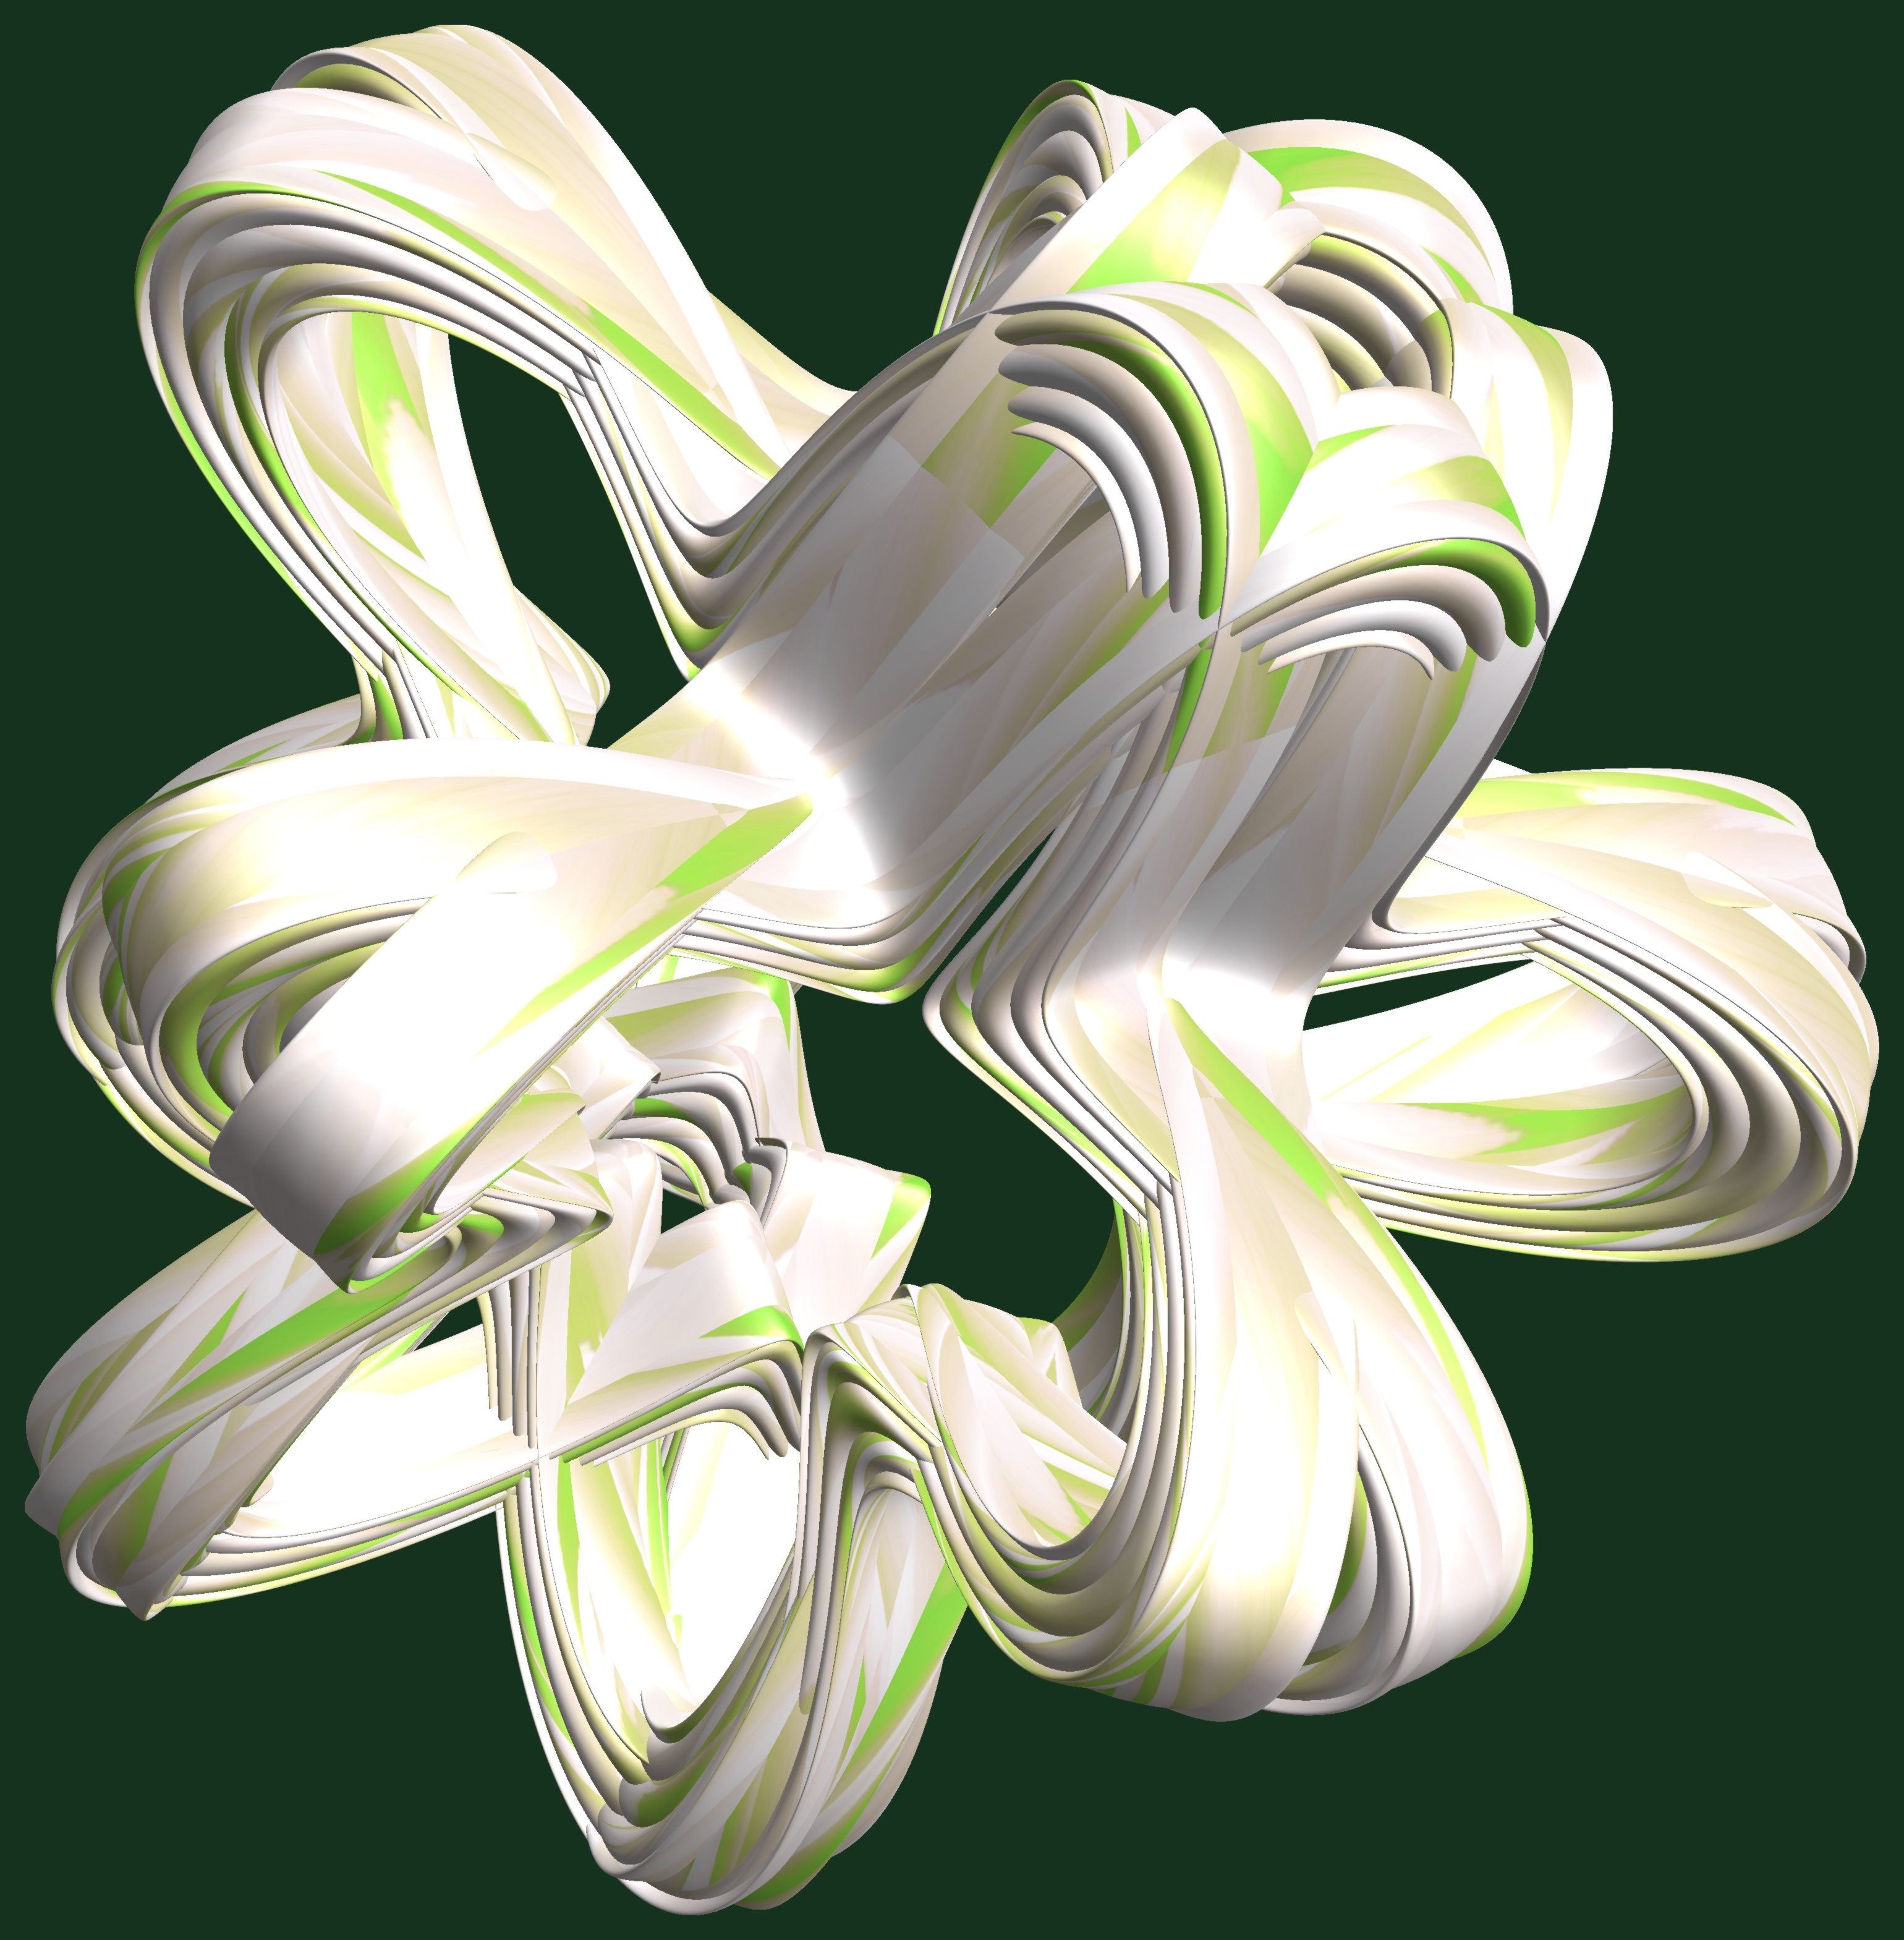
structure, plant, texture, flower, pattern, illustration, design, symmetry, 3d, graphic, lily, torus, mathematica, cg, parametricplot3d, code, program, algorithm, abstruct, mapping, flowering plant, land plant